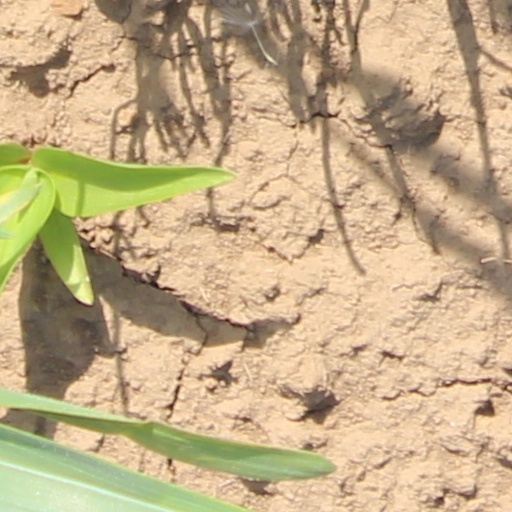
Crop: wheat